Jalaleddin Alimohammadi

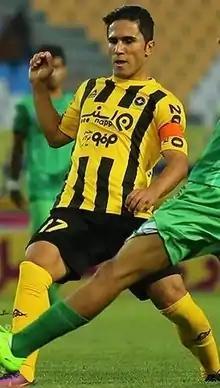

Jalaleddin Alimohammadi (born June 15, 1990) is an Iranian football attacking midfielder who played for Sepahan in the Persian Gulf Pro League.